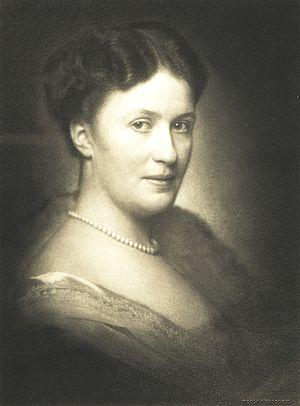
Bertha Krupp est la fille de Friedrich Alfred Krupp et de Margarethe von Ende. Elle est la petite-fille d'Alfred Krupp. Son prénom a été donné à un célèbre canon allemand de la Première Guerre mondiale, « la grosse Bertha ».